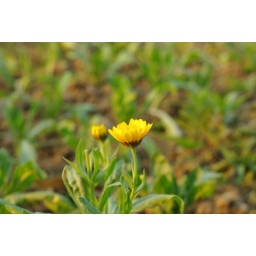
A yellow flower in USTC_WEST